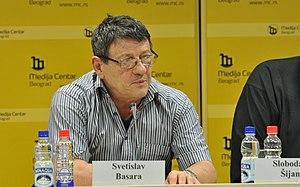
Svetislav Basara est un écrivain et un homme politique serbe, particulièrement actif au sein du Parti démocrate-chrétien de Serbie. Sur le plan de l'écriture, il est considéré comme un représentant de la littérature postmoderne et est admiré pour son humour grinçant et sa fantaisie. Le journal français Télérama a vu en lui « un fou, un génie, un libertaire, un amuseur, un effronté, un sentimental ».